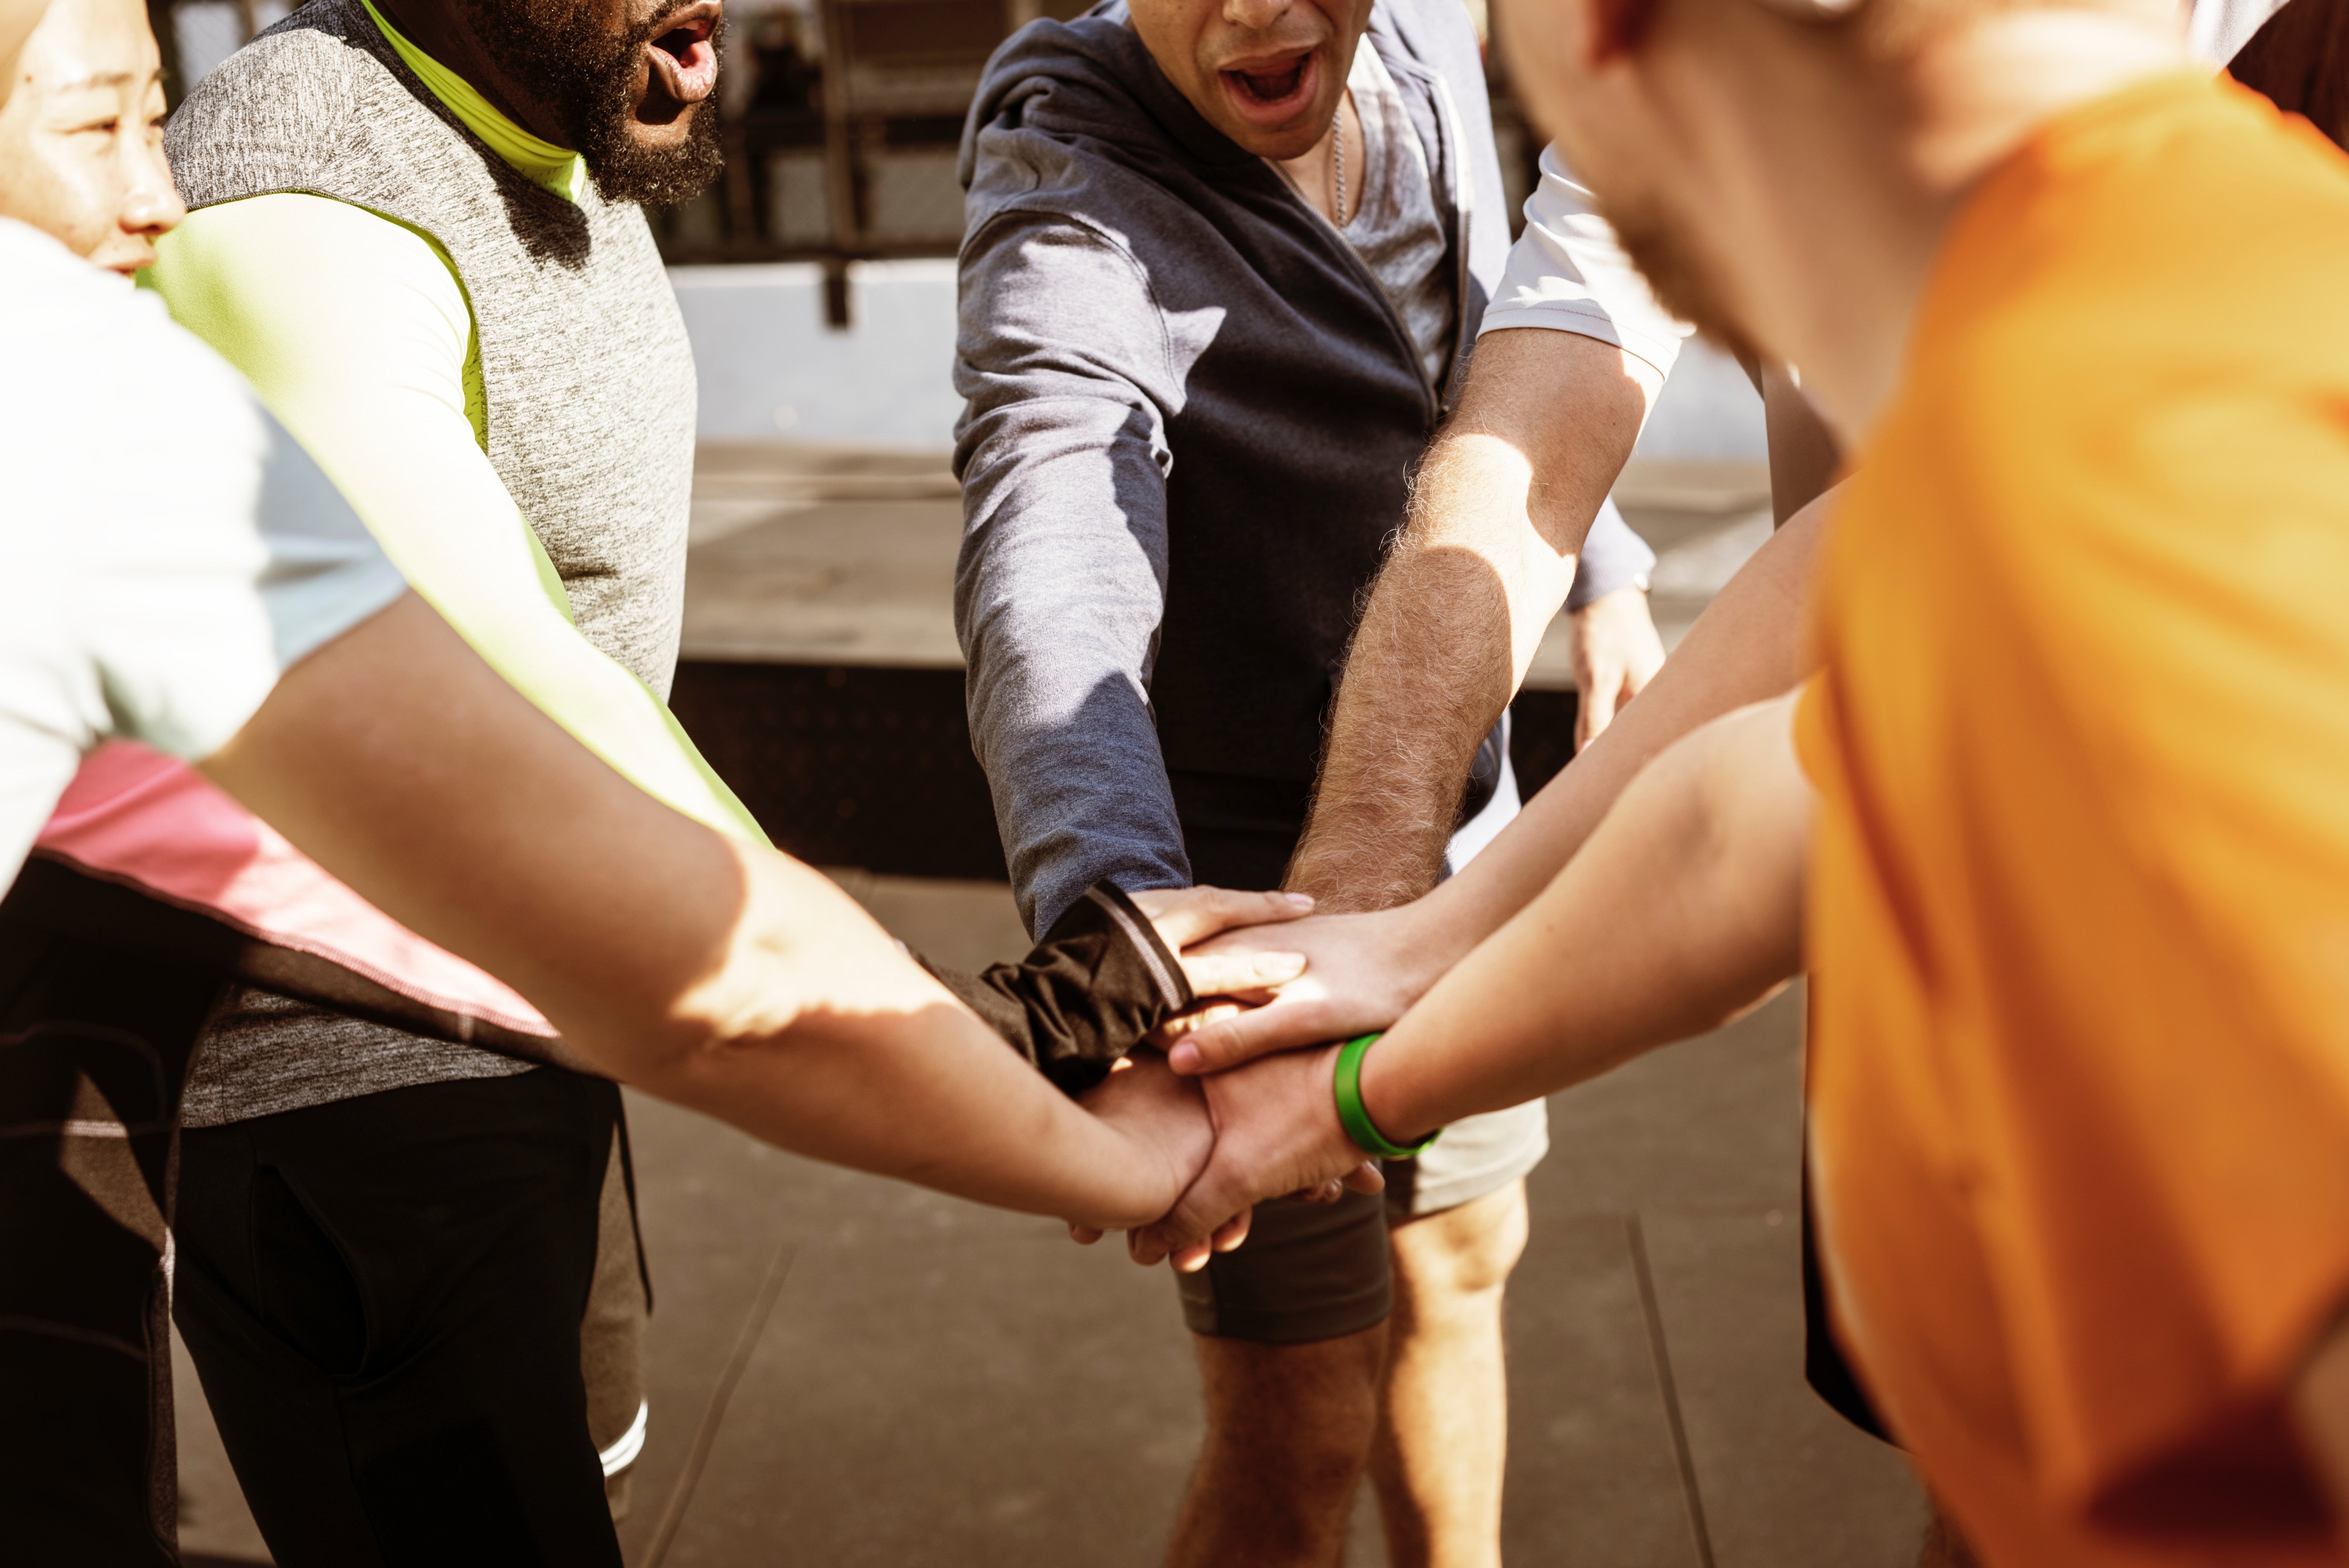
youth, community, fun, hand, photography